White: Melody of Death

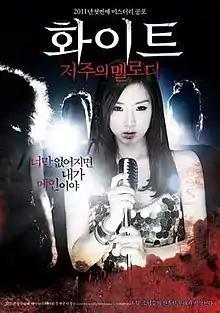
Film poster

White: Melody of Death (lit. White: The Melody of the Curse) is a 2011 South Korean horror film directed by Kim Gok and Kim Sun.